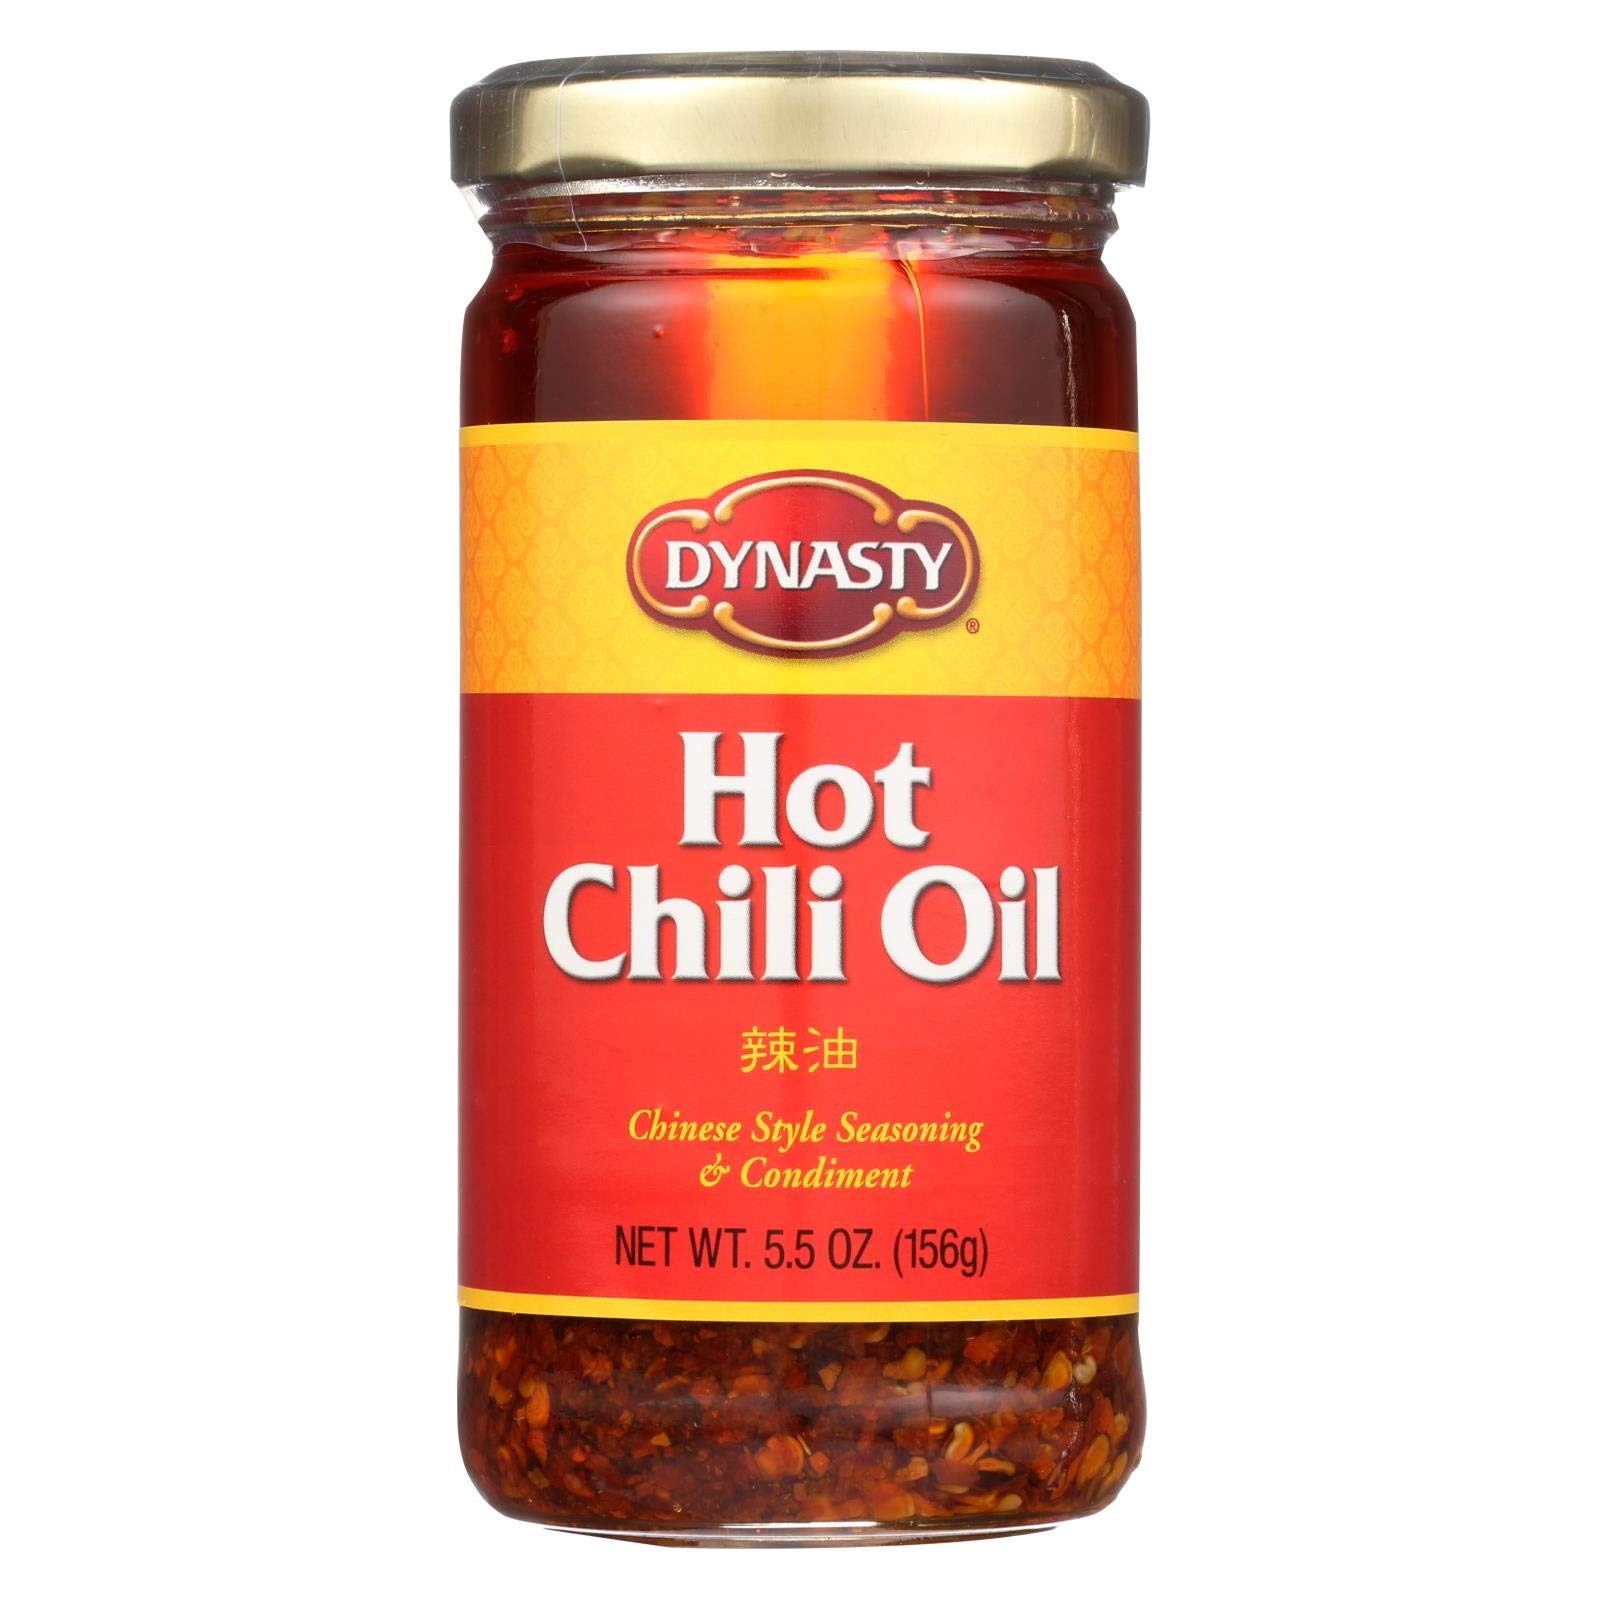
Item Name: Dynasty Oil Chili Hot
Value: 12.0
Unit: Count

Price: 9.99